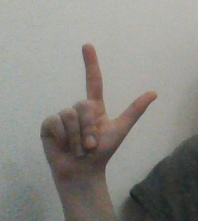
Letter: laam